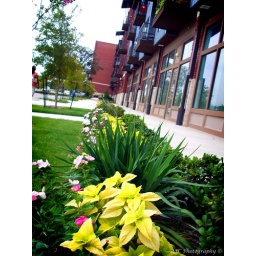
Some flowers beside a sidewalk